King Edward Technical College

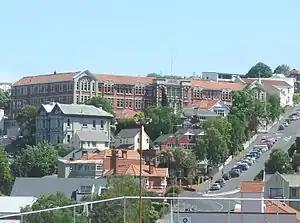
The college building is visible from much of central Dunedin.

King Edward Technical College is a former technical college in Dunedin, New Zealand. The college was established in 1889 as the Dunedin Technical School when the Caledonian Society of Otago instigated night education classes.